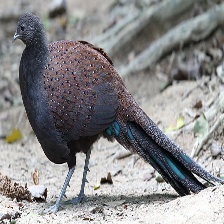
Species: BORNEAN PHEASANT
Scientific name: POLYPLECTRON SCHLEIERMACHERI